George Frederic Watts

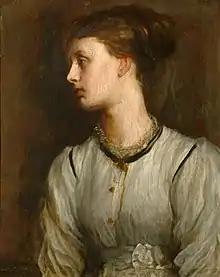
"Miss May Prinsep"

George Frederic Watts (23 February 1817 – 1 July 1904) was a British painter and sculptor associated with the Symbolist movement. Watts became famous in his lifetime for his allegorical works, such as "Hope" and "Love and Life". These paintings were intended to form part of an epic symbolic cycle called the "House of Life", in which the emotions and aspirations of life would all be represented in a universal symbolic language.